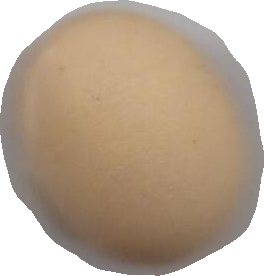
Variety: Dega